File Transfer Protocol

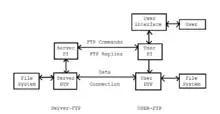
A model chart of how FTP works

Note these data types are commonly called "modes", although ambiguously that word is also used to refer to active-vs-passive communication mode (see above), and the modes set by the FTP protocol MODE command (see below).